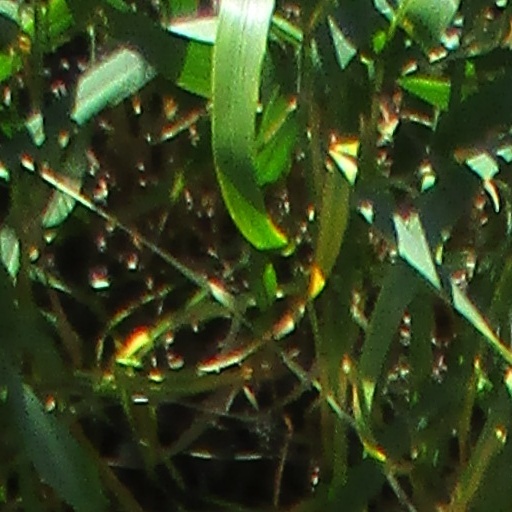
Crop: wheat